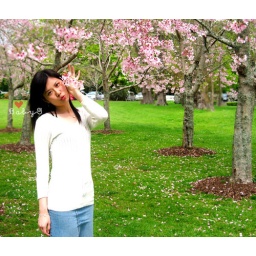
One tree hill 3 - by Victor